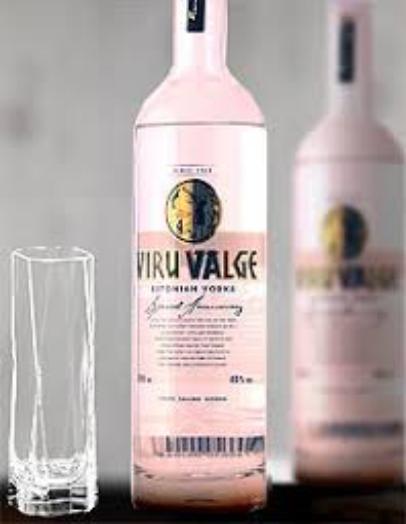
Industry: Food